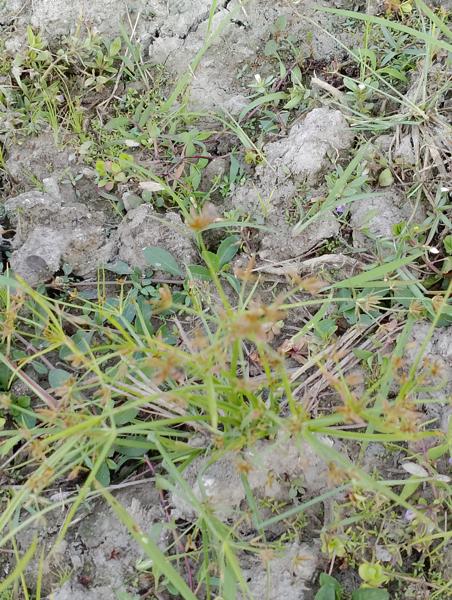
Weed species: Cyperus ochraceus